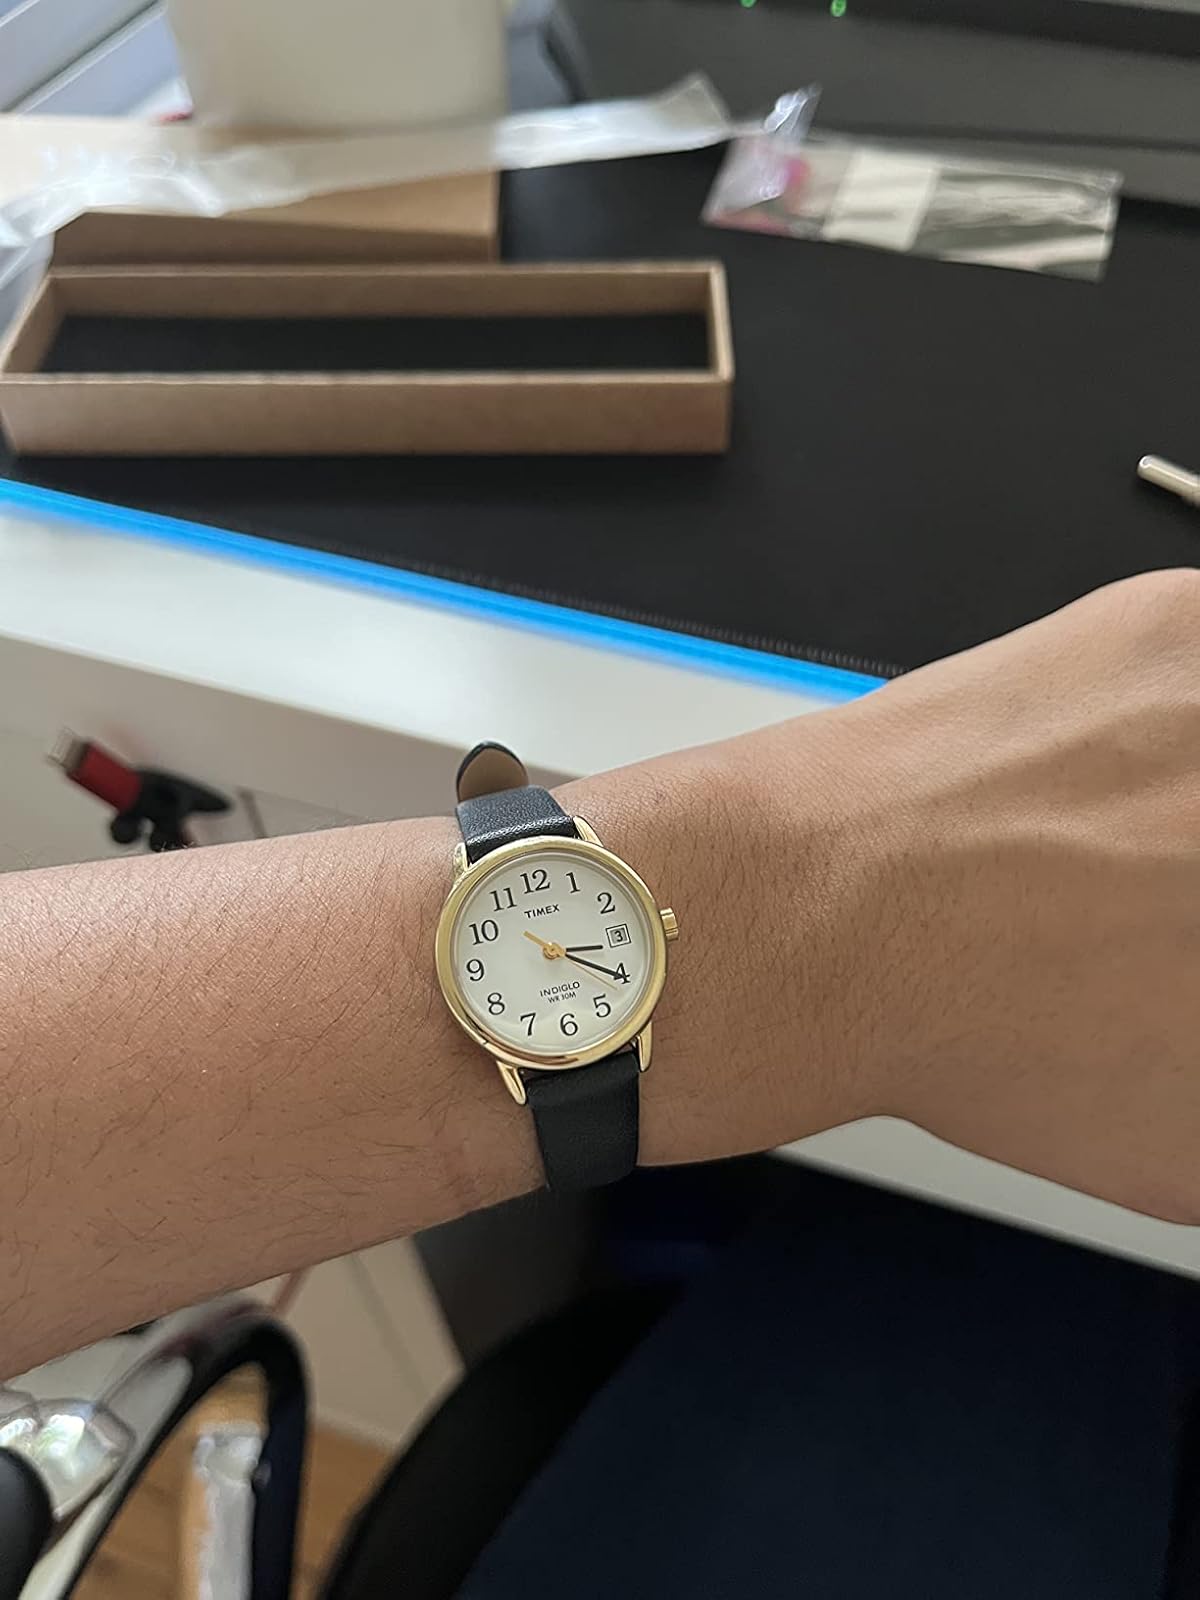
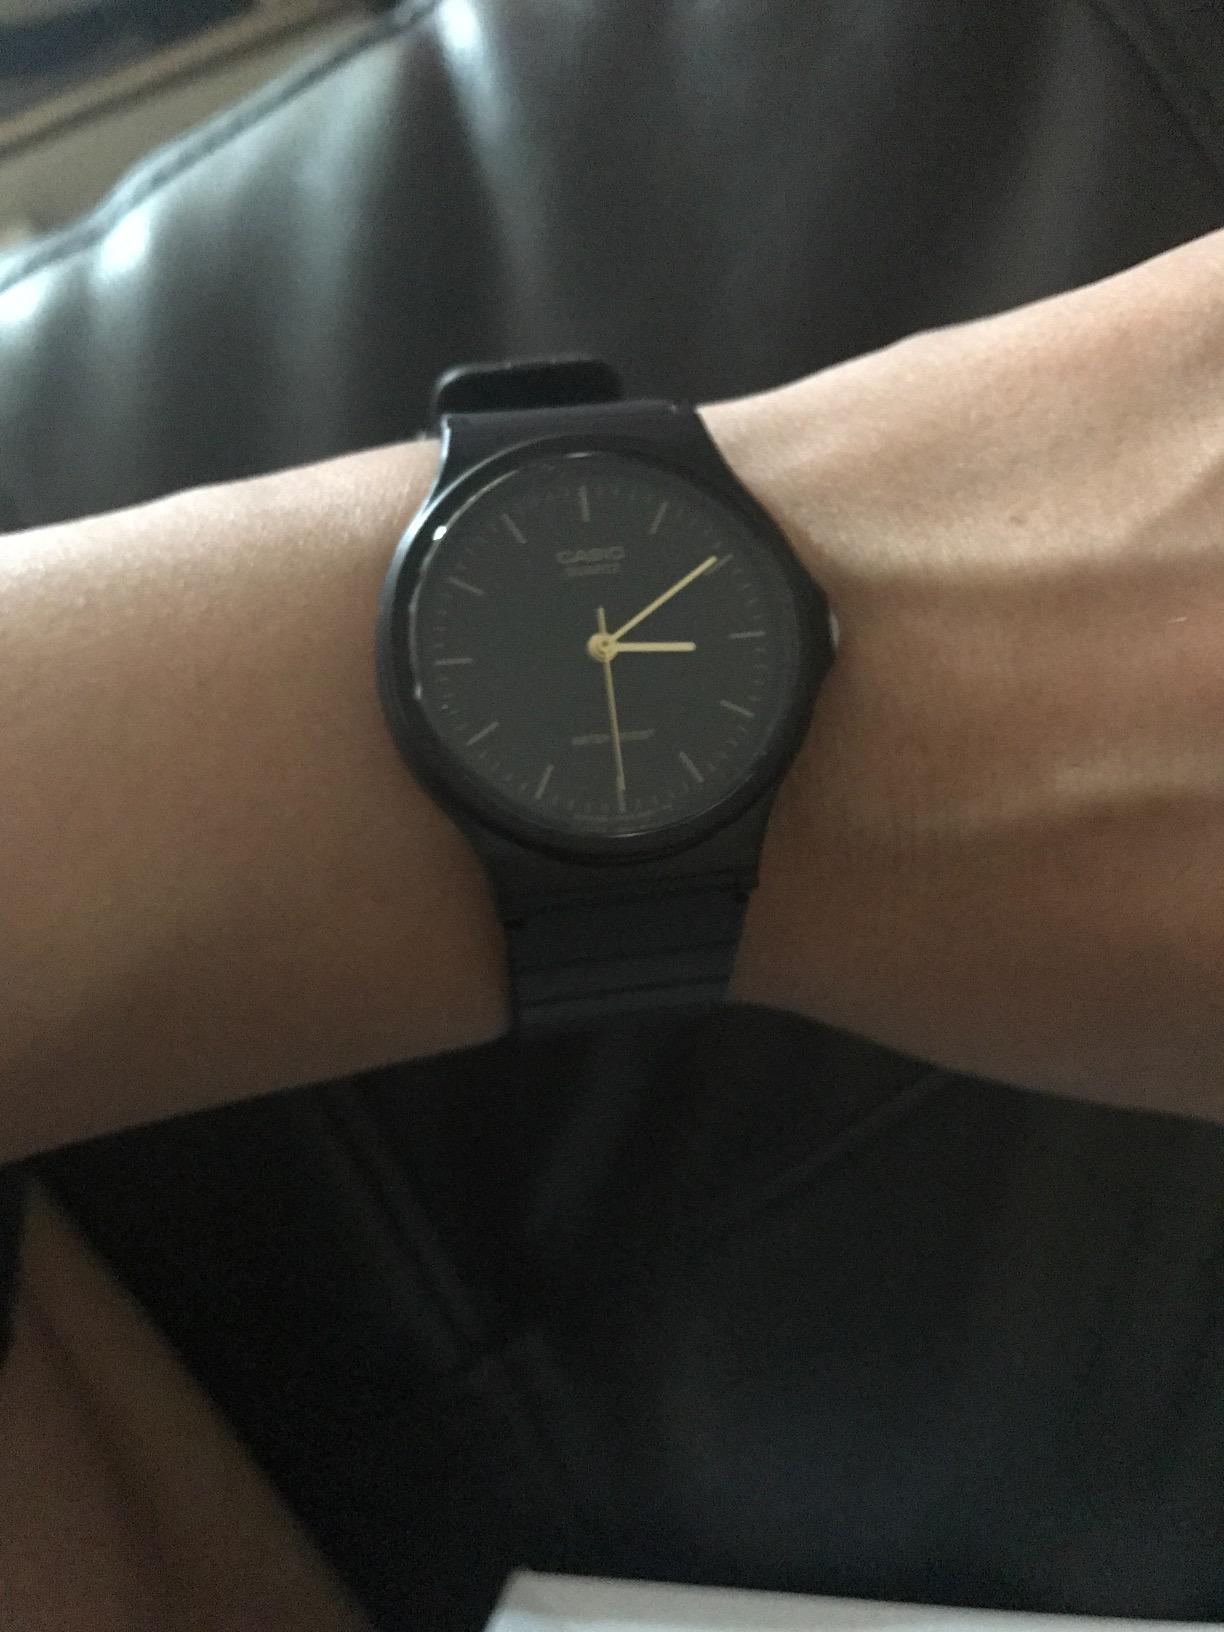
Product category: accessories_watch
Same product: no